2018 Hawaii earthquake

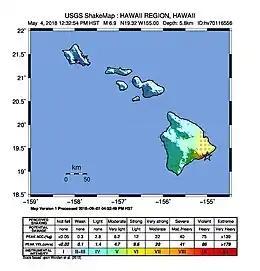

On May 4, 2018, an earthquake with a magnitude of 6.9 struck Hawaii island in the Hawaii archipelago at around 12:33 p.m. local time. The earthquake's epicenter was near the south flank of Kīlauea, which has been the site of seismic and volcanic activity since late April of that year. According to the United States Geological Survey the quake was related to the new lava outbreaks at the volcano, and it resulted in the Hilina Slump moving about two feet. It was the largest earthquake to affect Hawaii since the 1975 earthquake, which affected the same region, killing two people and injuring another 28.